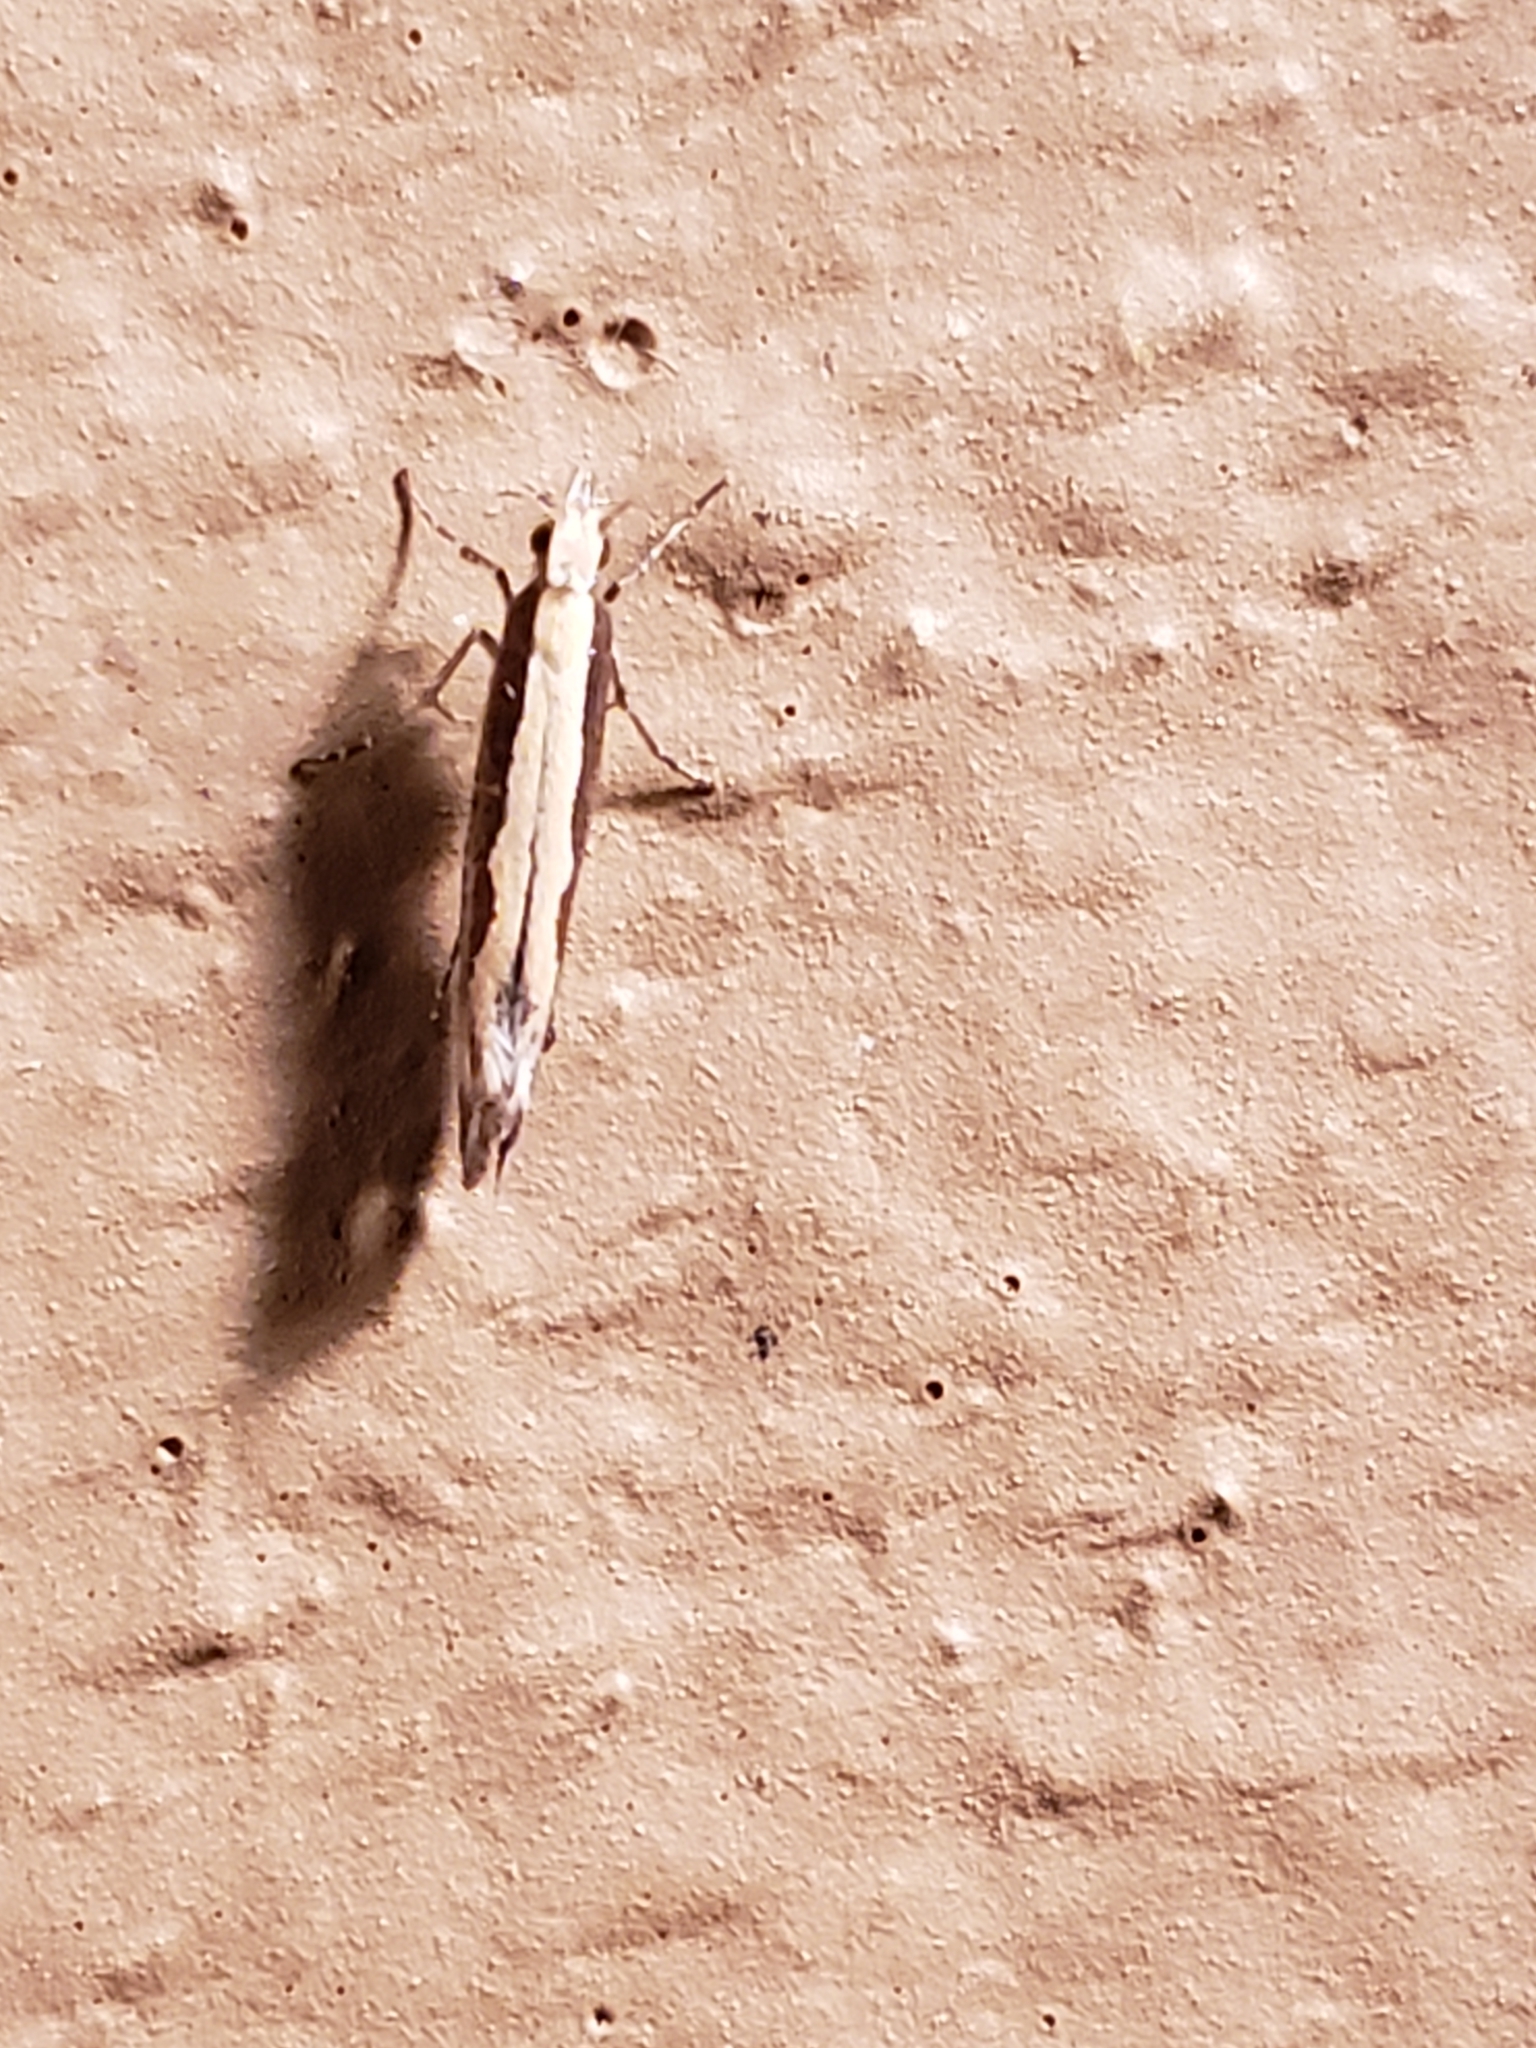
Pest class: diamondback_moth